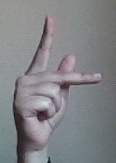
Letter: dha